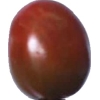
Label: tomato_cherry_maroon